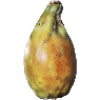
Label: Cactus fruit 1